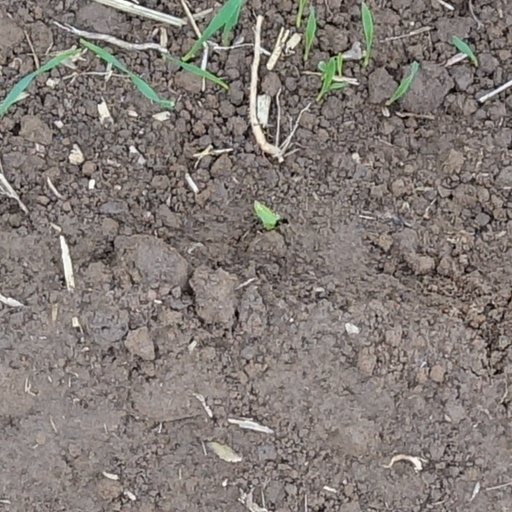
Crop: wheat